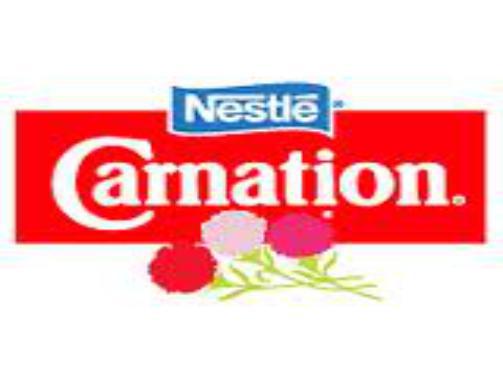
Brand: Carnation
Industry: Food